Richard Evans (AI researcher)

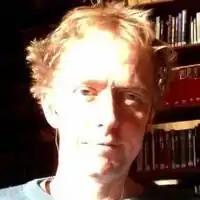
Richard Evans, Oxford, 2016.

Richard Evans (born 23 October 1969) is an artificial intelligence (AI) research scientist at DeepMind. His research focuses on integrating declarative interpretable logic-based systems with neural networks, and on formal models of Kant's Critique of Pure Reason.